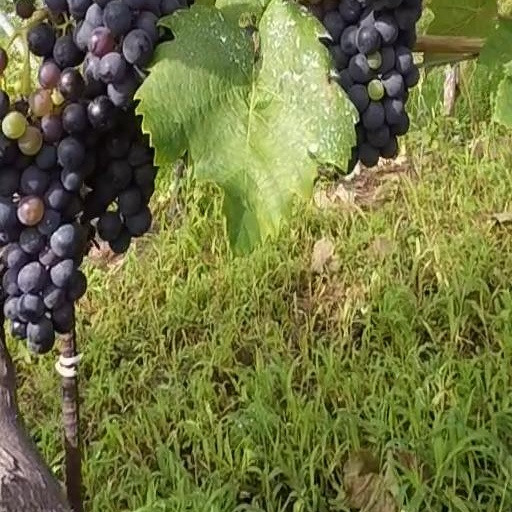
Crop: grape